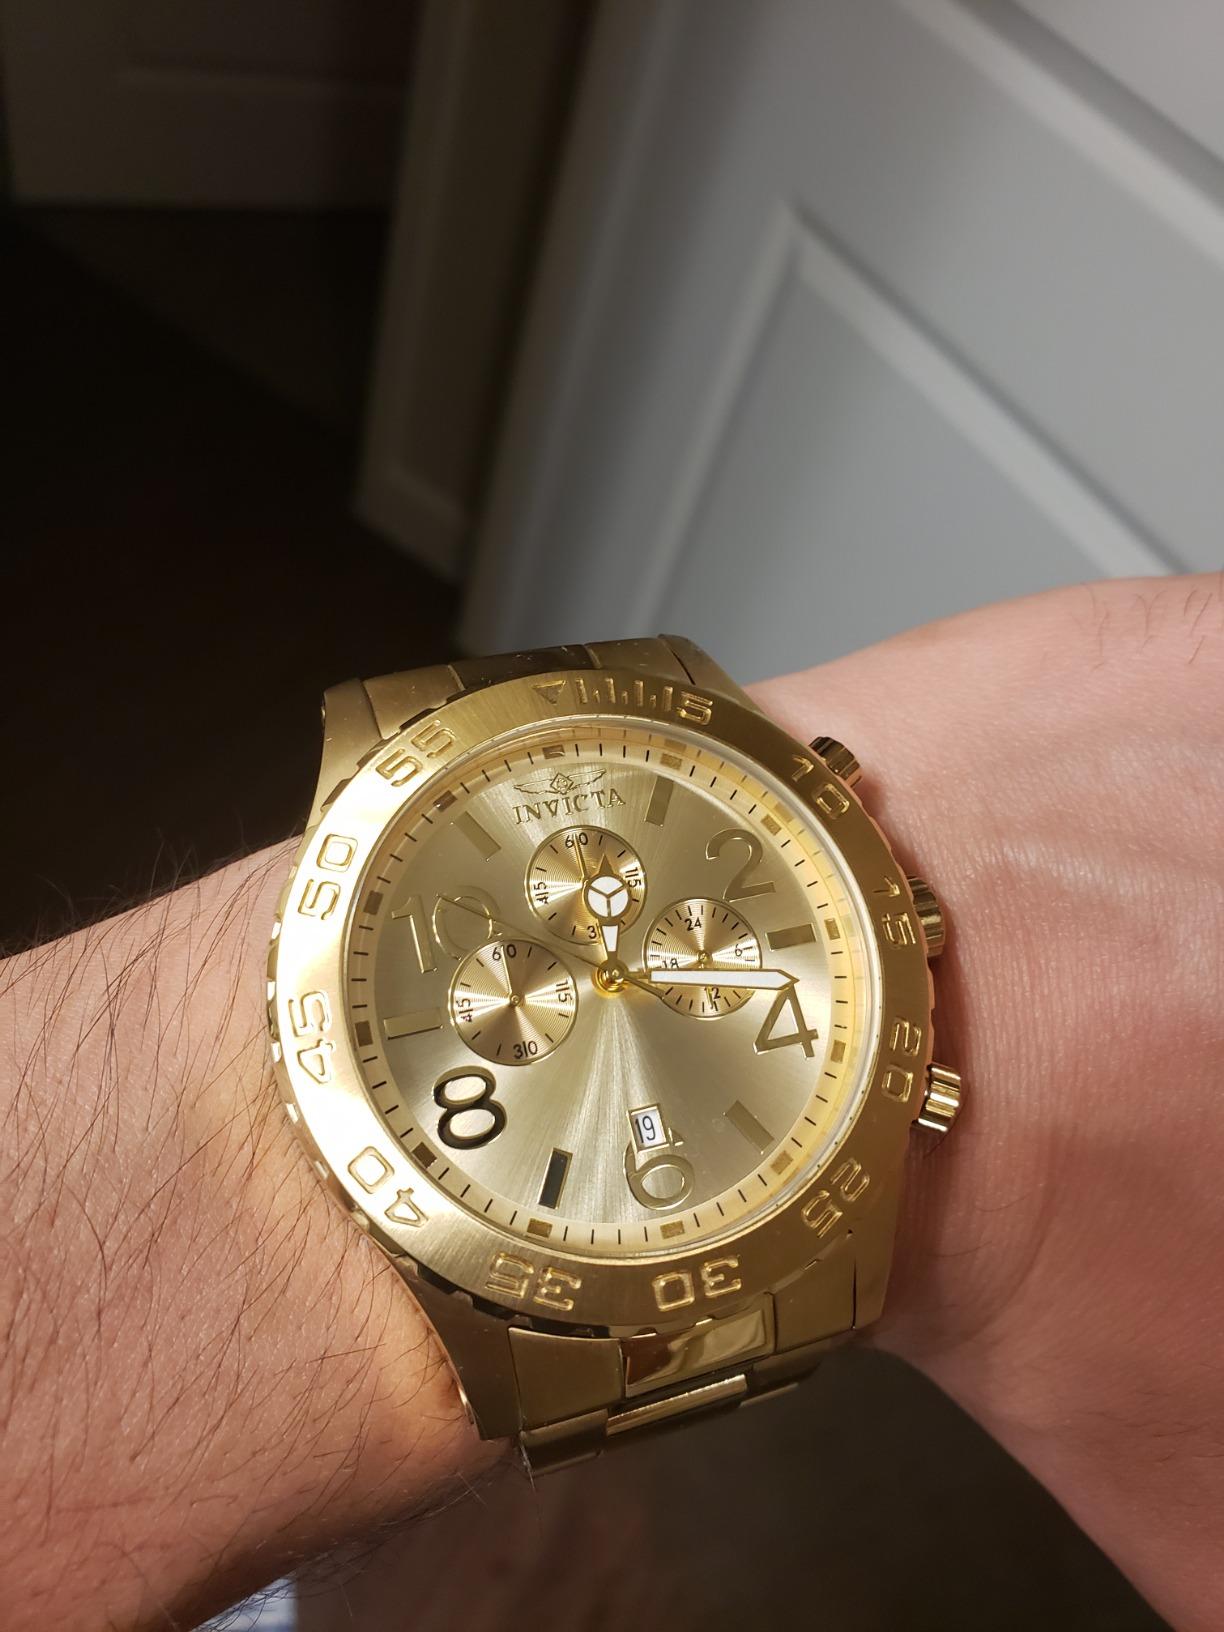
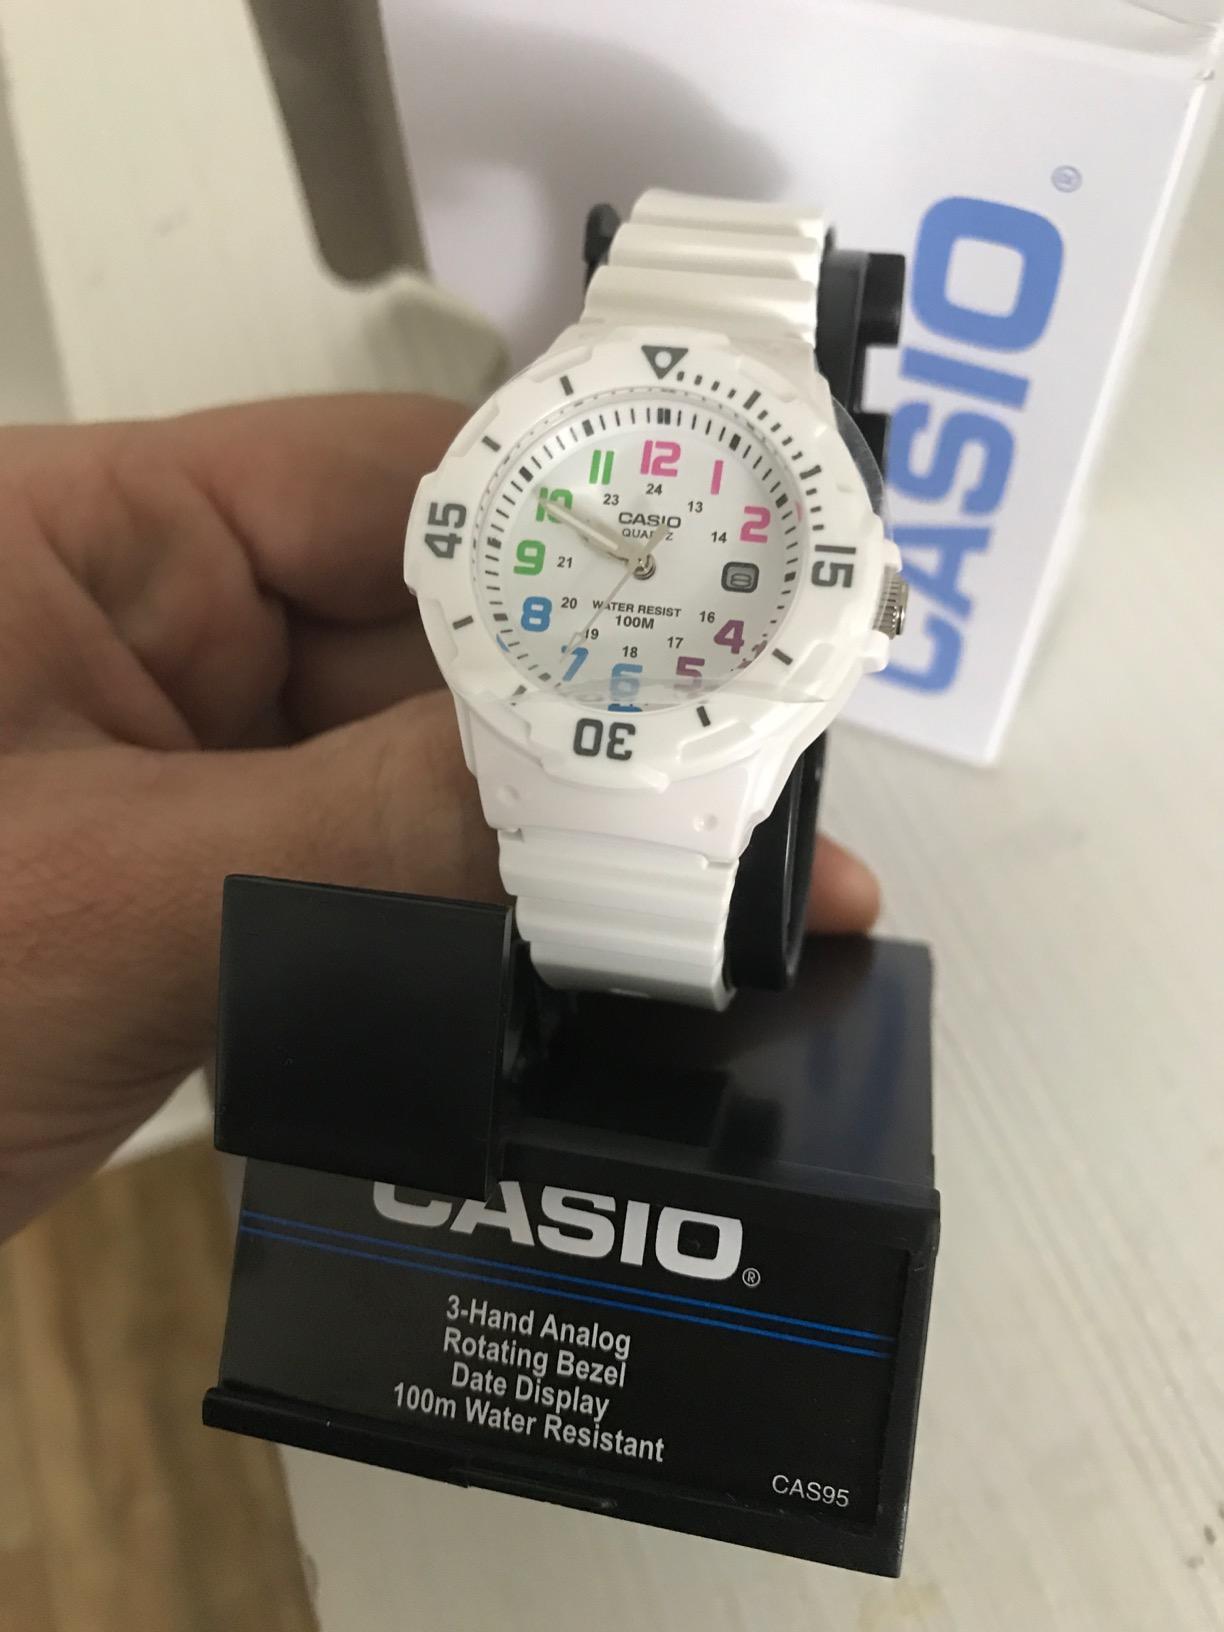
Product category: accessories_watch
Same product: no